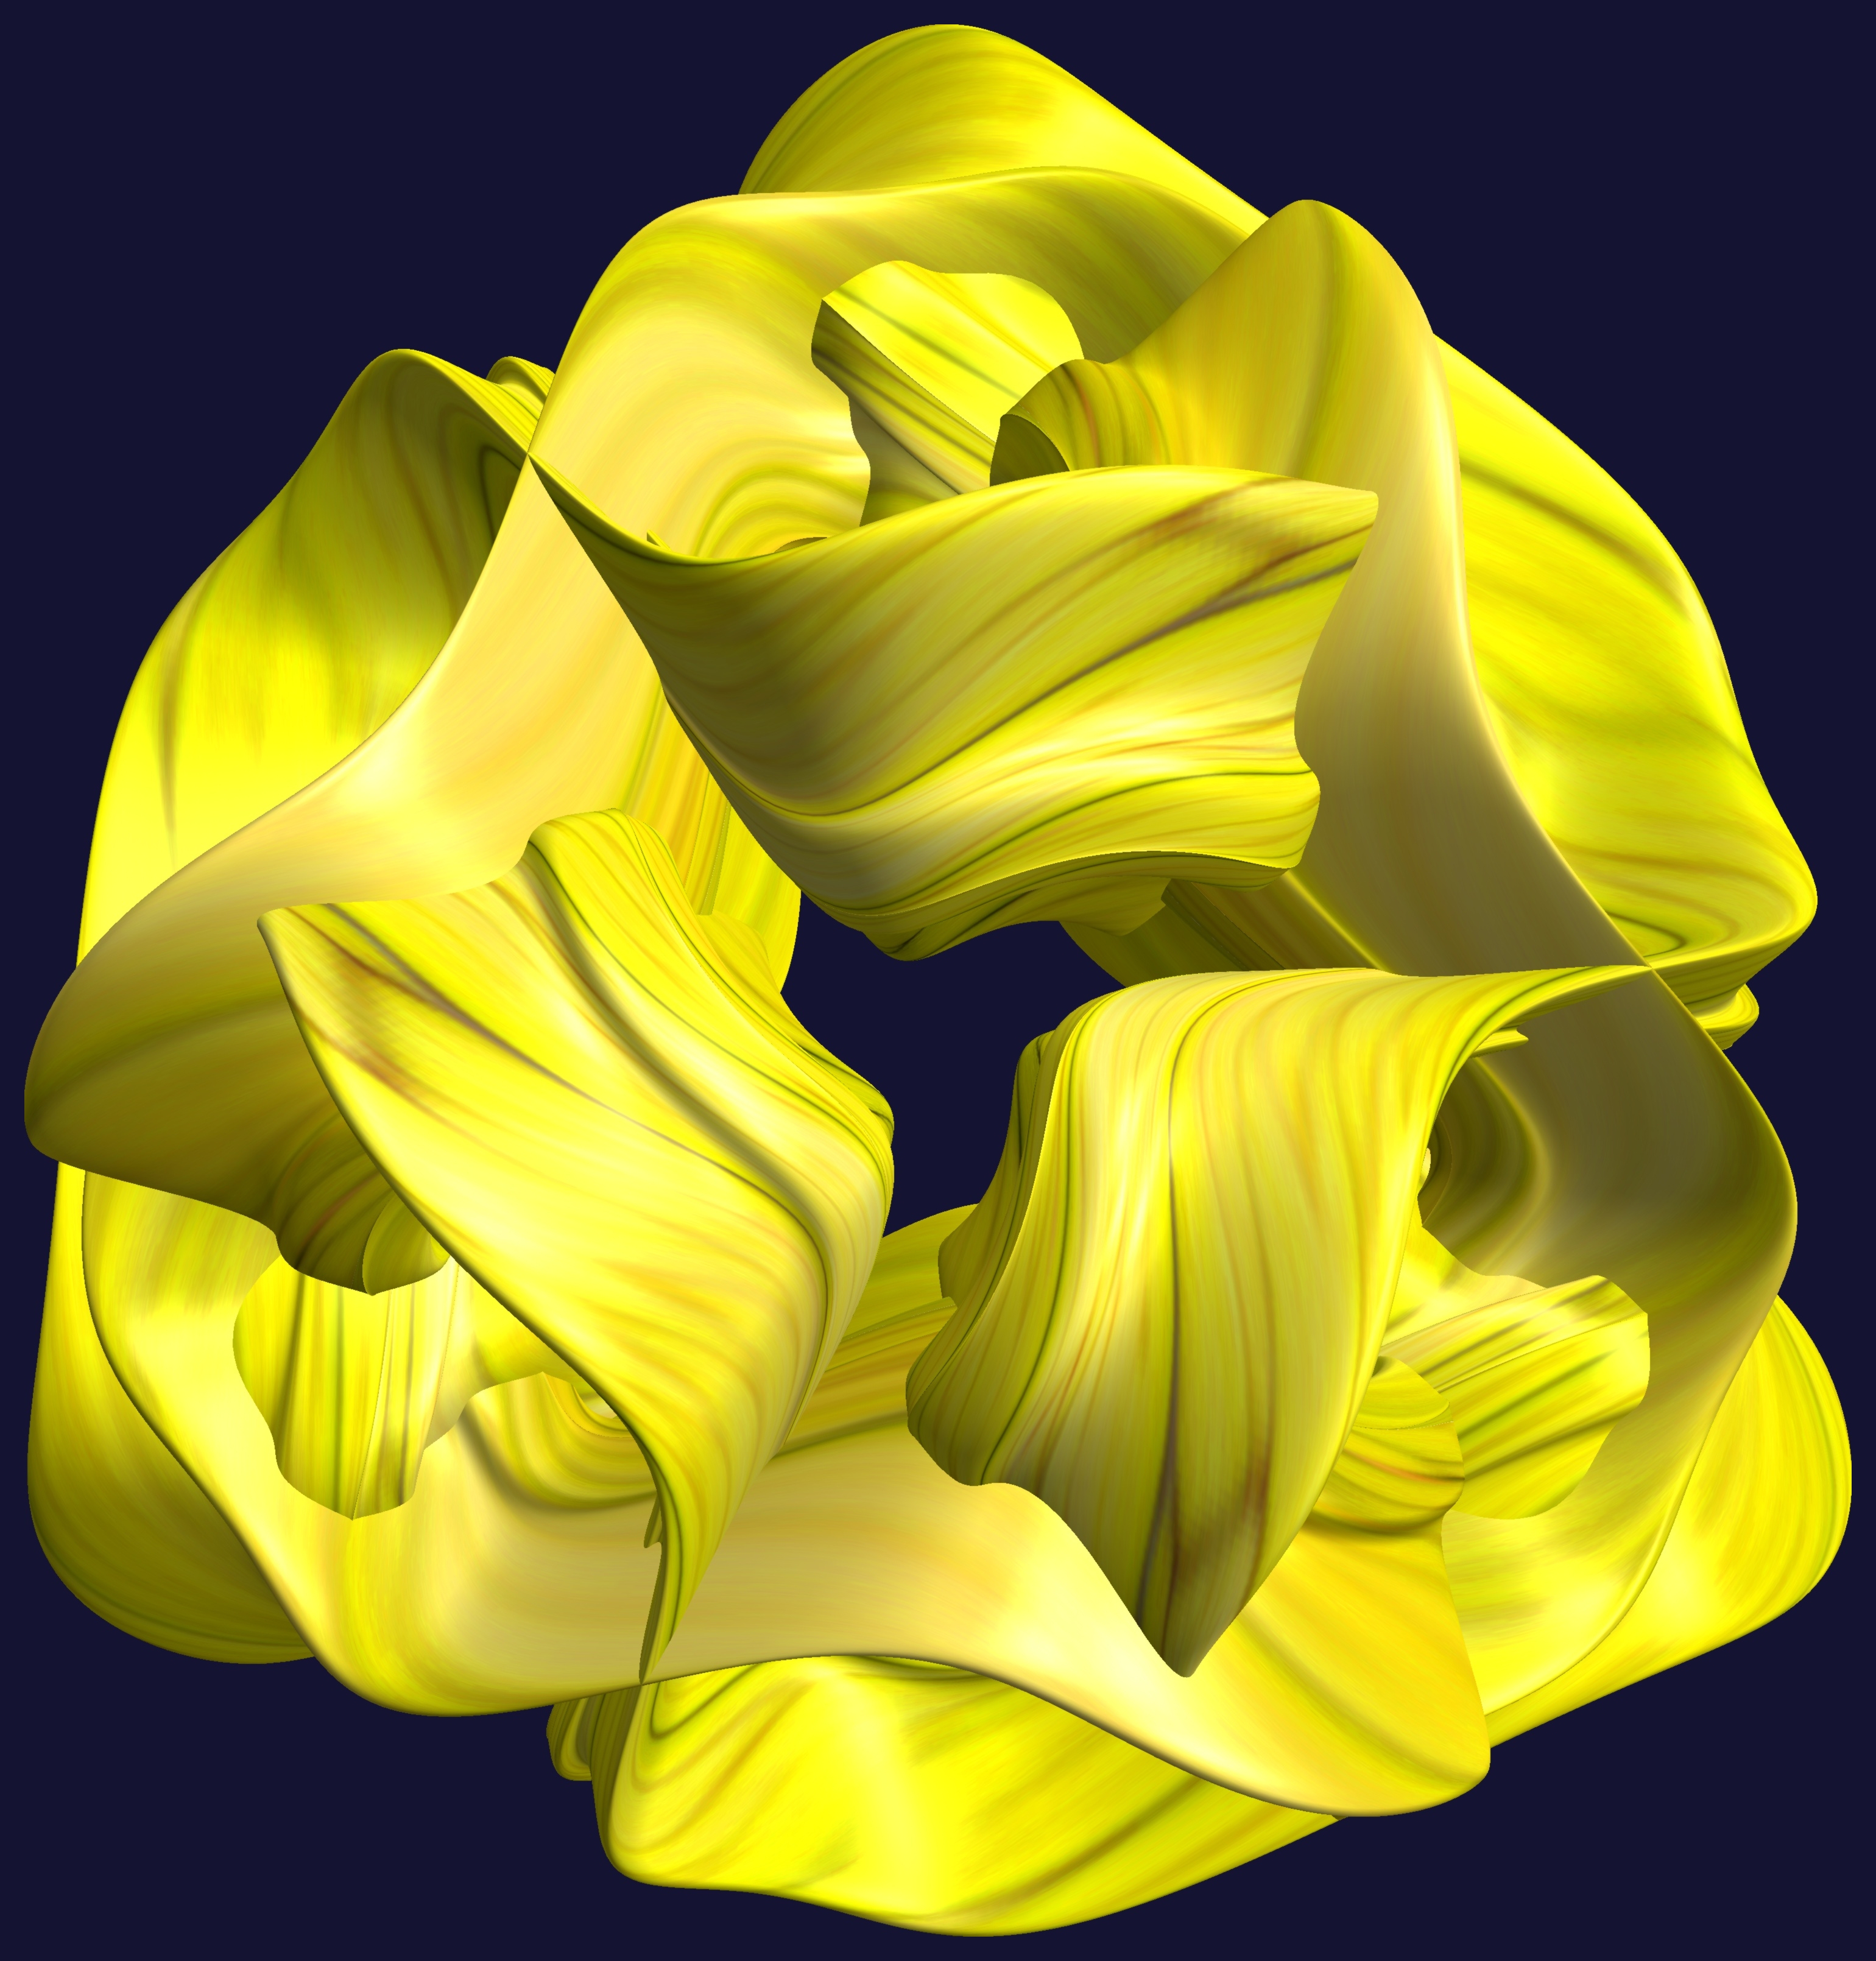
abstract, structure, plant, texture, flower, petal, tulip, pattern, geometry, yellow, sculpture, cool image, illustration, design, symmetry, 3d, graphic, shape, torus, mathematica, cg, parametricplot3d, code, program, algorithm, mapping, geometricsculpture, flowering plant, plant stem, land plant